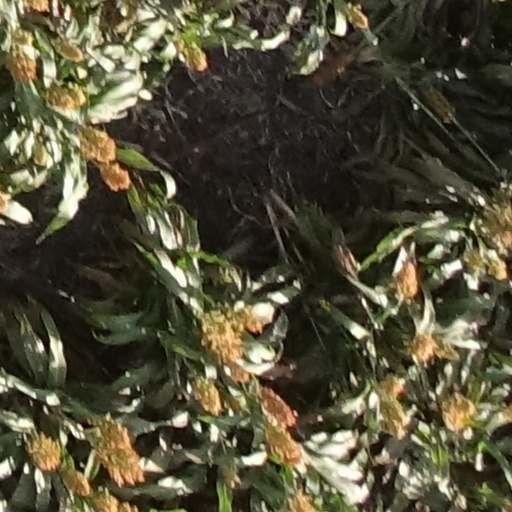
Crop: sorghum